American frontier

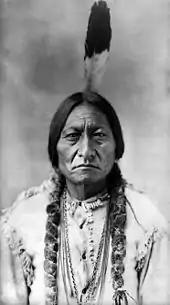
Sioux Chief Sitting Bull

Building the railroad required six main activities: surveying the route, blasting a right of way, building tunnels and bridges, clearing and laying the roadbed, laying the ties and rails, and maintaining and supplying the crews with food and tools. The work was highly physical, using horse-drawn plows and scrapers, and manual picks, axes, sledgehammers, and handcarts. A few steam-driven machines, such as shovels, were used. The rails were iron (steel came a few years later), weighed and required five men to lift. For blasting, they used black powder. The Union Pacific construction crews, mostly Irish Americans, averaged about two miles (3 km) of new track per day.